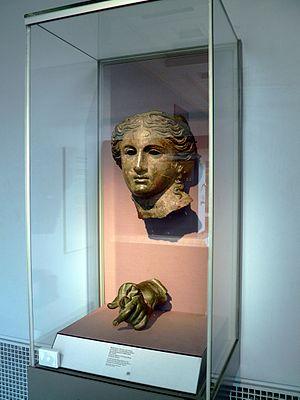
La mythologie arménienne, dite aussi polythéisme arménien ou paganisme arménien exprime les croyances des Arméniens aux temps antérieurs à l'arrivée du christianisme en Arménie au début du IVᵉ siècle. La base de cette mythologie est un panthéon de divinités et de créatures légendaires mal connues, la source la plus ancienne étant Moïse de Khorène qui traduit un point de vue chrétien sur ce sujet.